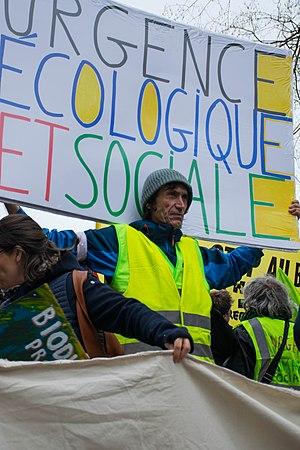
Marche pour le climat du samedi 8 décembre 2018, à Paris (France).Voltuan avec devise ""Urgence Ecologique Et Soziale"".
La Conférence de Katowice de 2018 sur le climat est une conférence sur le réchauffement climatique qui a lieu à Katowice du 2 au 15 décembre 2018. Elle est la 24ᵉ des conférences annuelles de la Convention-cadre des Nations unies sur les changements climatiques. Elle est présidée par Michał Kurtyka, secrétaire d'État au ministère de l'Énergie polonais.